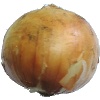
Label: Onion White 1